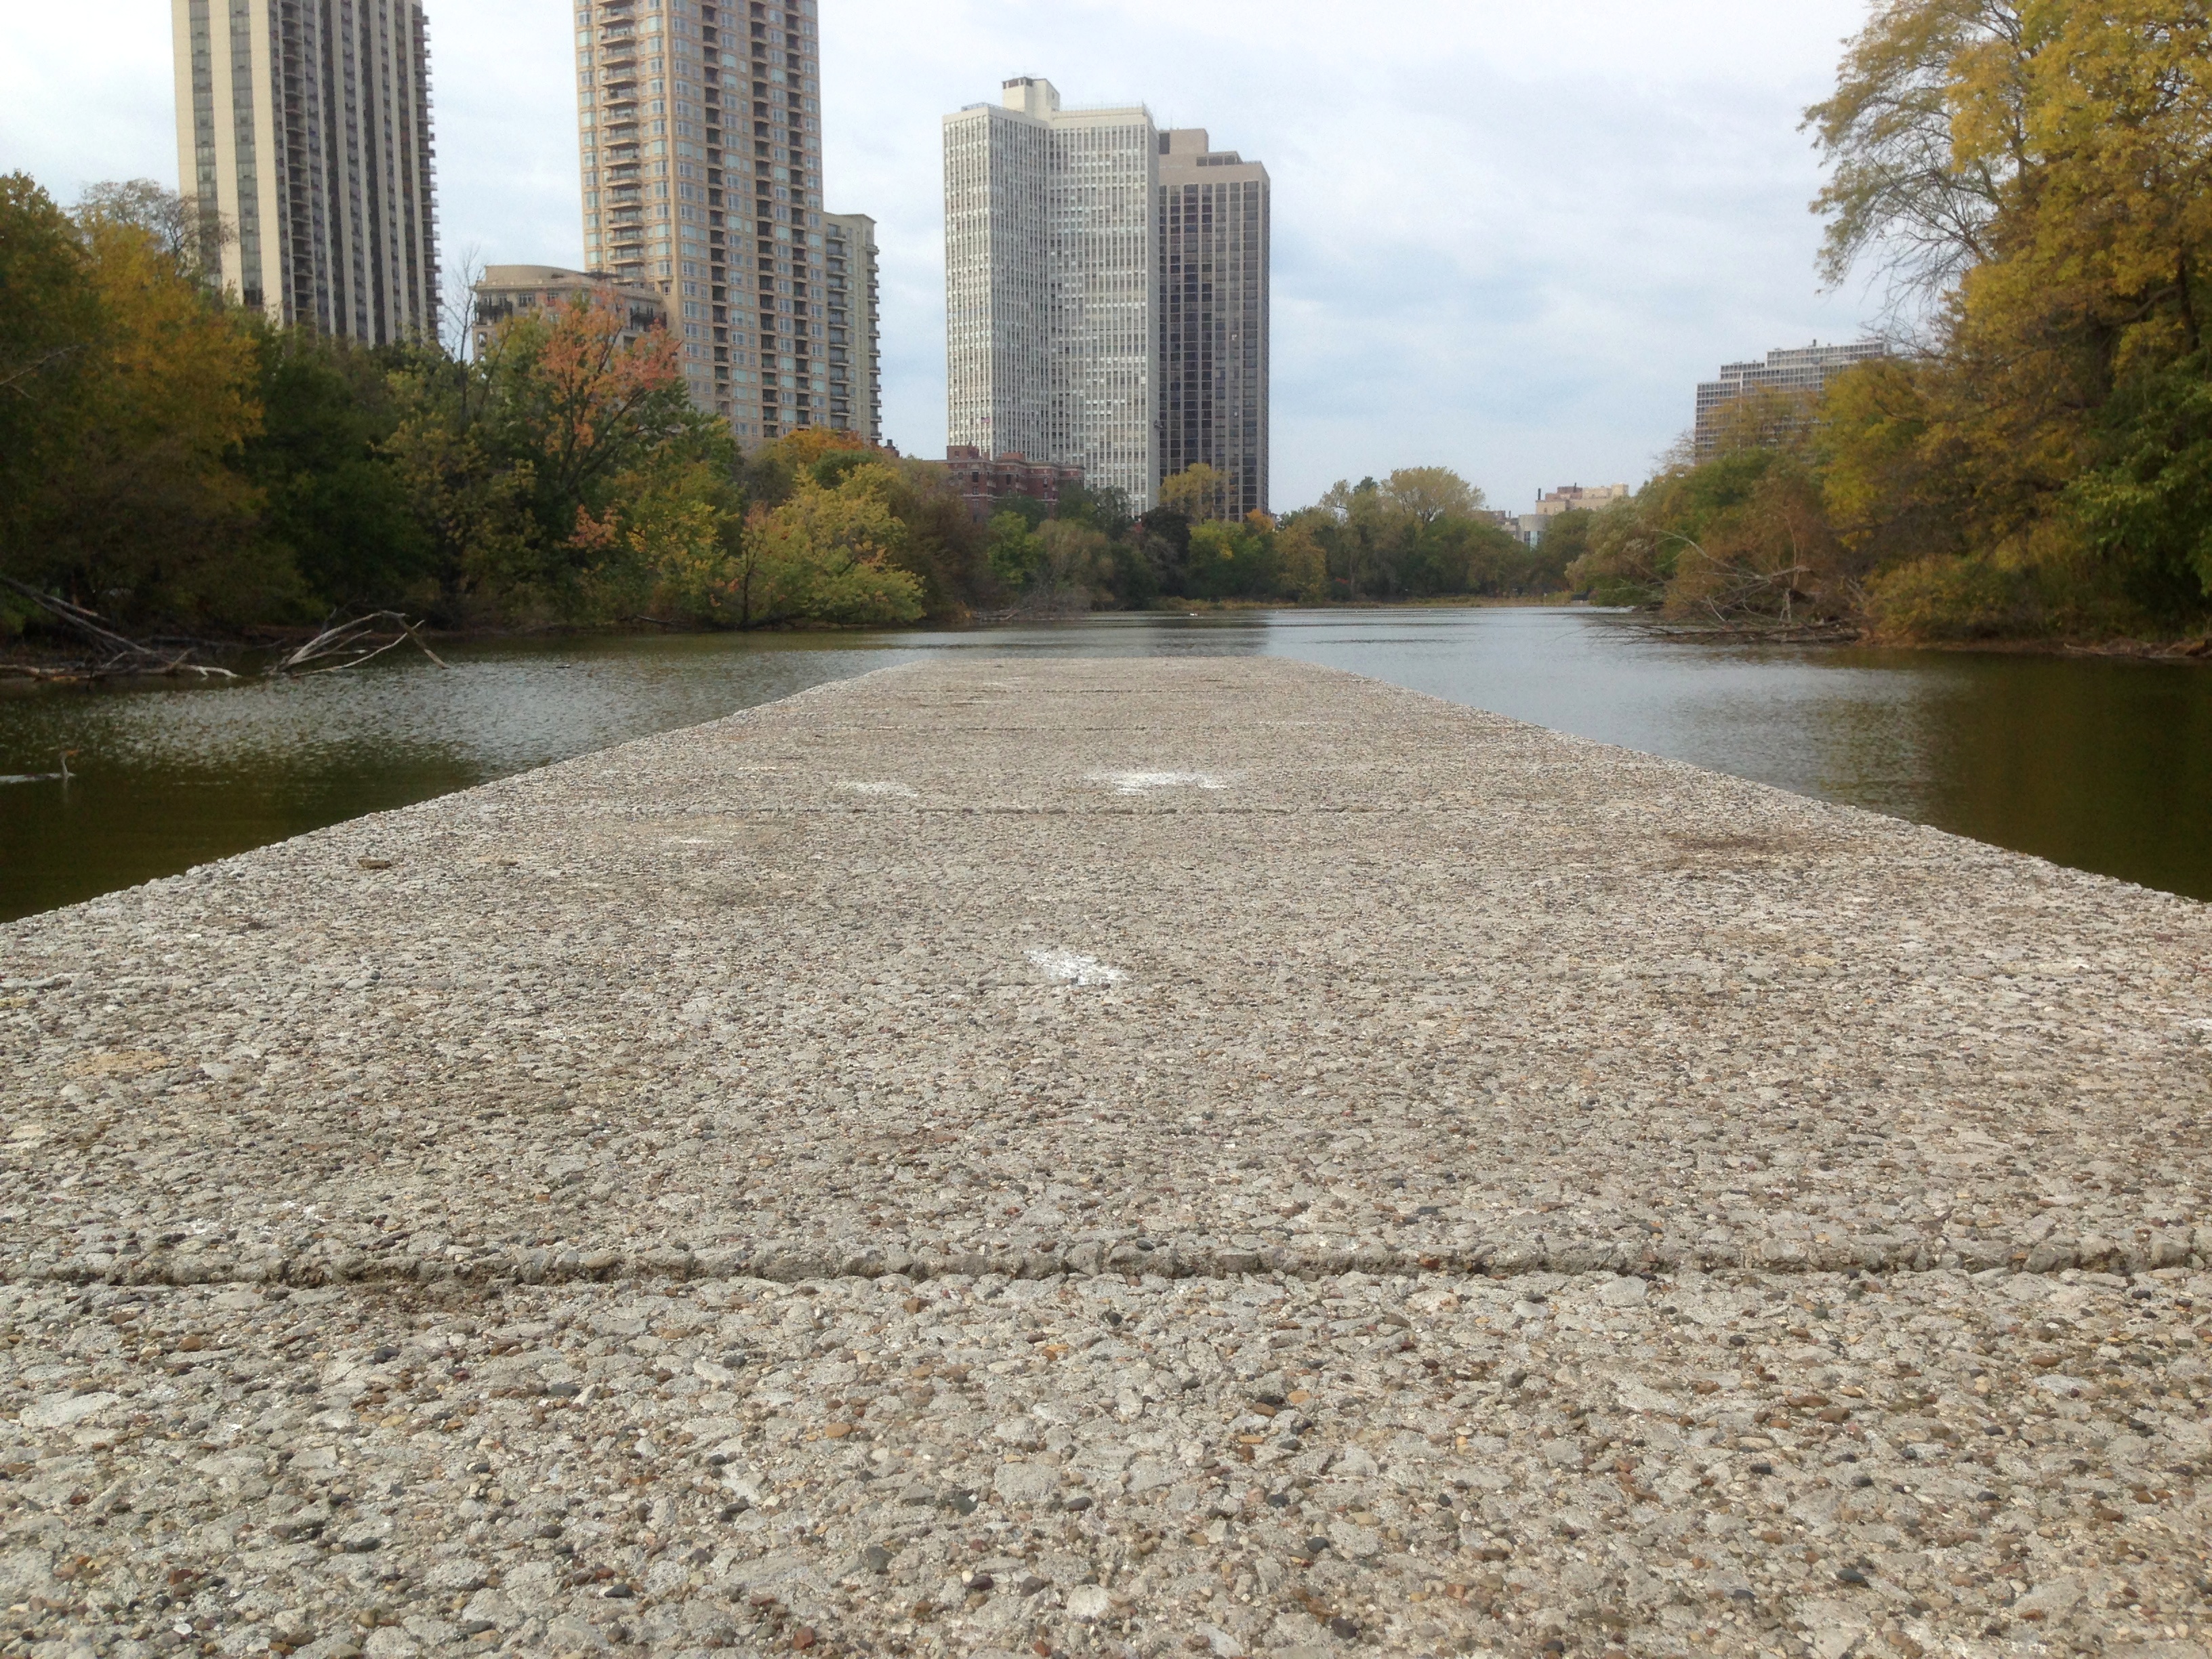
river, asphalt, walkway, waterway, road surface